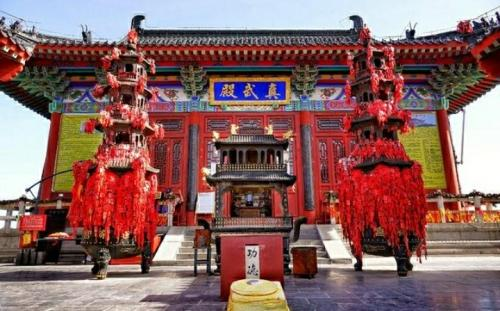
地标名称：玄帝宫
所在城市：惠州市·惠东县